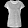
Label: T - shirt / top